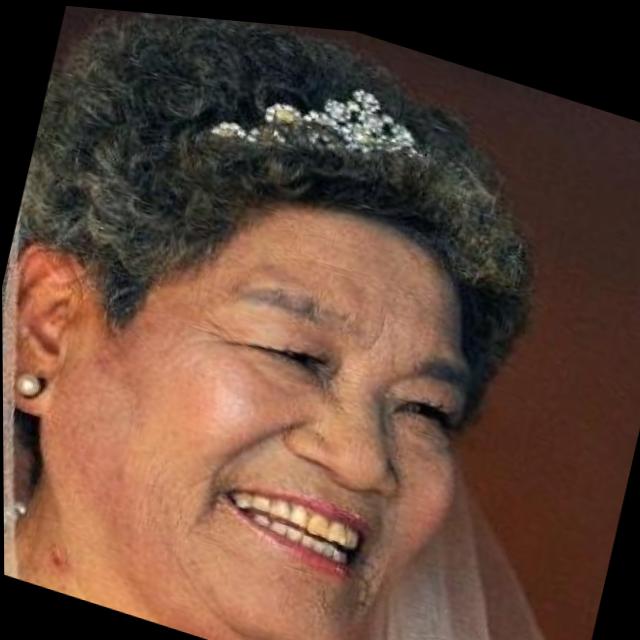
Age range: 65+